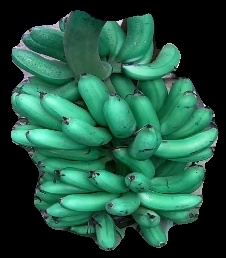
Variety: rasbale
Grade: grade1